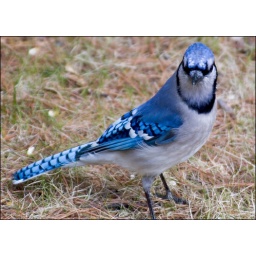
A blue jay on the ground in South Easton, Mass.. (AP Wide World Photo/ Robert E. Klein)